Hønefoss Station

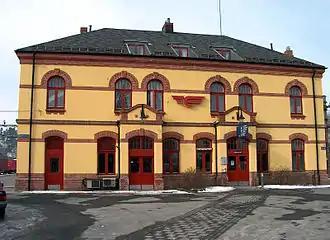
Hønefoss Station's east side facing the city

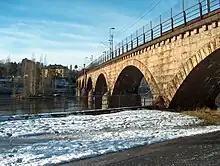
Begna Bridge past Begna River

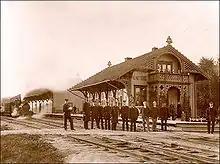
Hønefoss Station in 1900

During the second half of the 19th century, Hønefoss and the surrounding areas saw significant technological development. From being a small village with commerce related to the waterfall and the sawmills, the railway connection to Drammen in 1868 was vital for the city's industry and trade into the 20th century.